Adrian Peterson

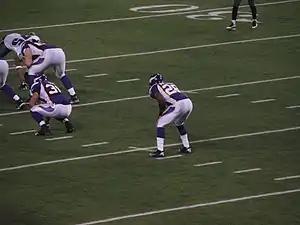
Peterson in a 2008 NFC Wild Card game against the Philadelphia Eagles

Peterson and the Vikings entered the 2008 season with high expectations and as he did during his rookie season, Peterson set high goals for himself including a 2,000-yard campaign and the NFL MVP award. Questions remained as to Peterson's durability and the ability of the Vikings offense to take the focus of opposing defenses off Peterson.